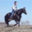
Label: horse